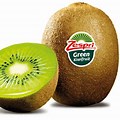
Label: Kiwi